Yonkers Water Works

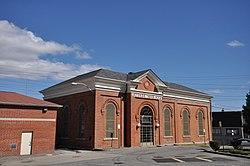
The pumping station on Tuckahoe Rd.

Yonkers Water Works is a historic public water works located at Yonkers, Westchester County, New York. Three buildings remain extant; two were built in 1876 and one in 1898. They are reflective of the High Victorian style. The Tuckahoe Road Pumping Station was built in 1876 and expanded before 1900. The original section is three bays wide and three bays deep with a central projecting pavilion and pedimented gable roof. The gatehouse at Grassy Sprain Reservoir was also constructed in 1876. It is a small, one story masonry building on a high granite foundation. The Tubewell Station was built in 1898 and expanded in 1922. It is a red brick building, one and one half stories high and five bays wide and 13 bays deep.